Northern Pacific Railway

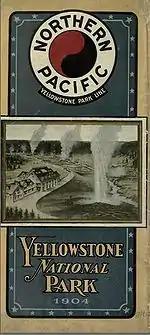

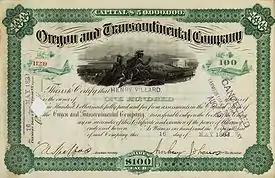
Oregon and Transcontinental Company stock certificate owned by 6th N.P.R.R. president, 1881-1884 Henry Villard.

German-born former war correspondent / journalist and later newspaper / magazine publisher Henry Villard (6th President N.P.R.R. 1881-1884), had raised capital for western railroads in Europe (especially in the recently unified German Empire), from 1871 to 1873. After returning to New York City in 1874, he invested on behalf of his clients in railroads in Oregon. Through Villard's work, most of these lines became properties of the European creditors' holding company, the Oregon and Transcontinental Company.